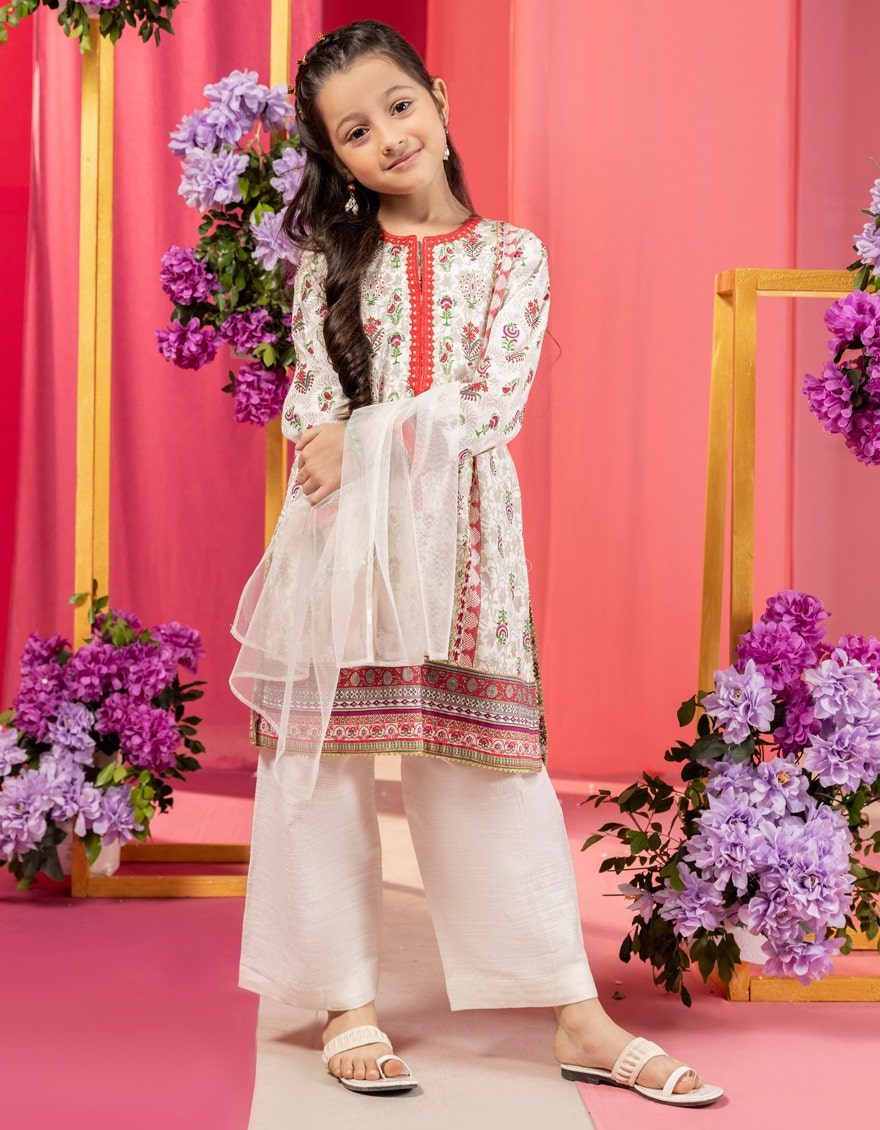
white karla printed lawn suit